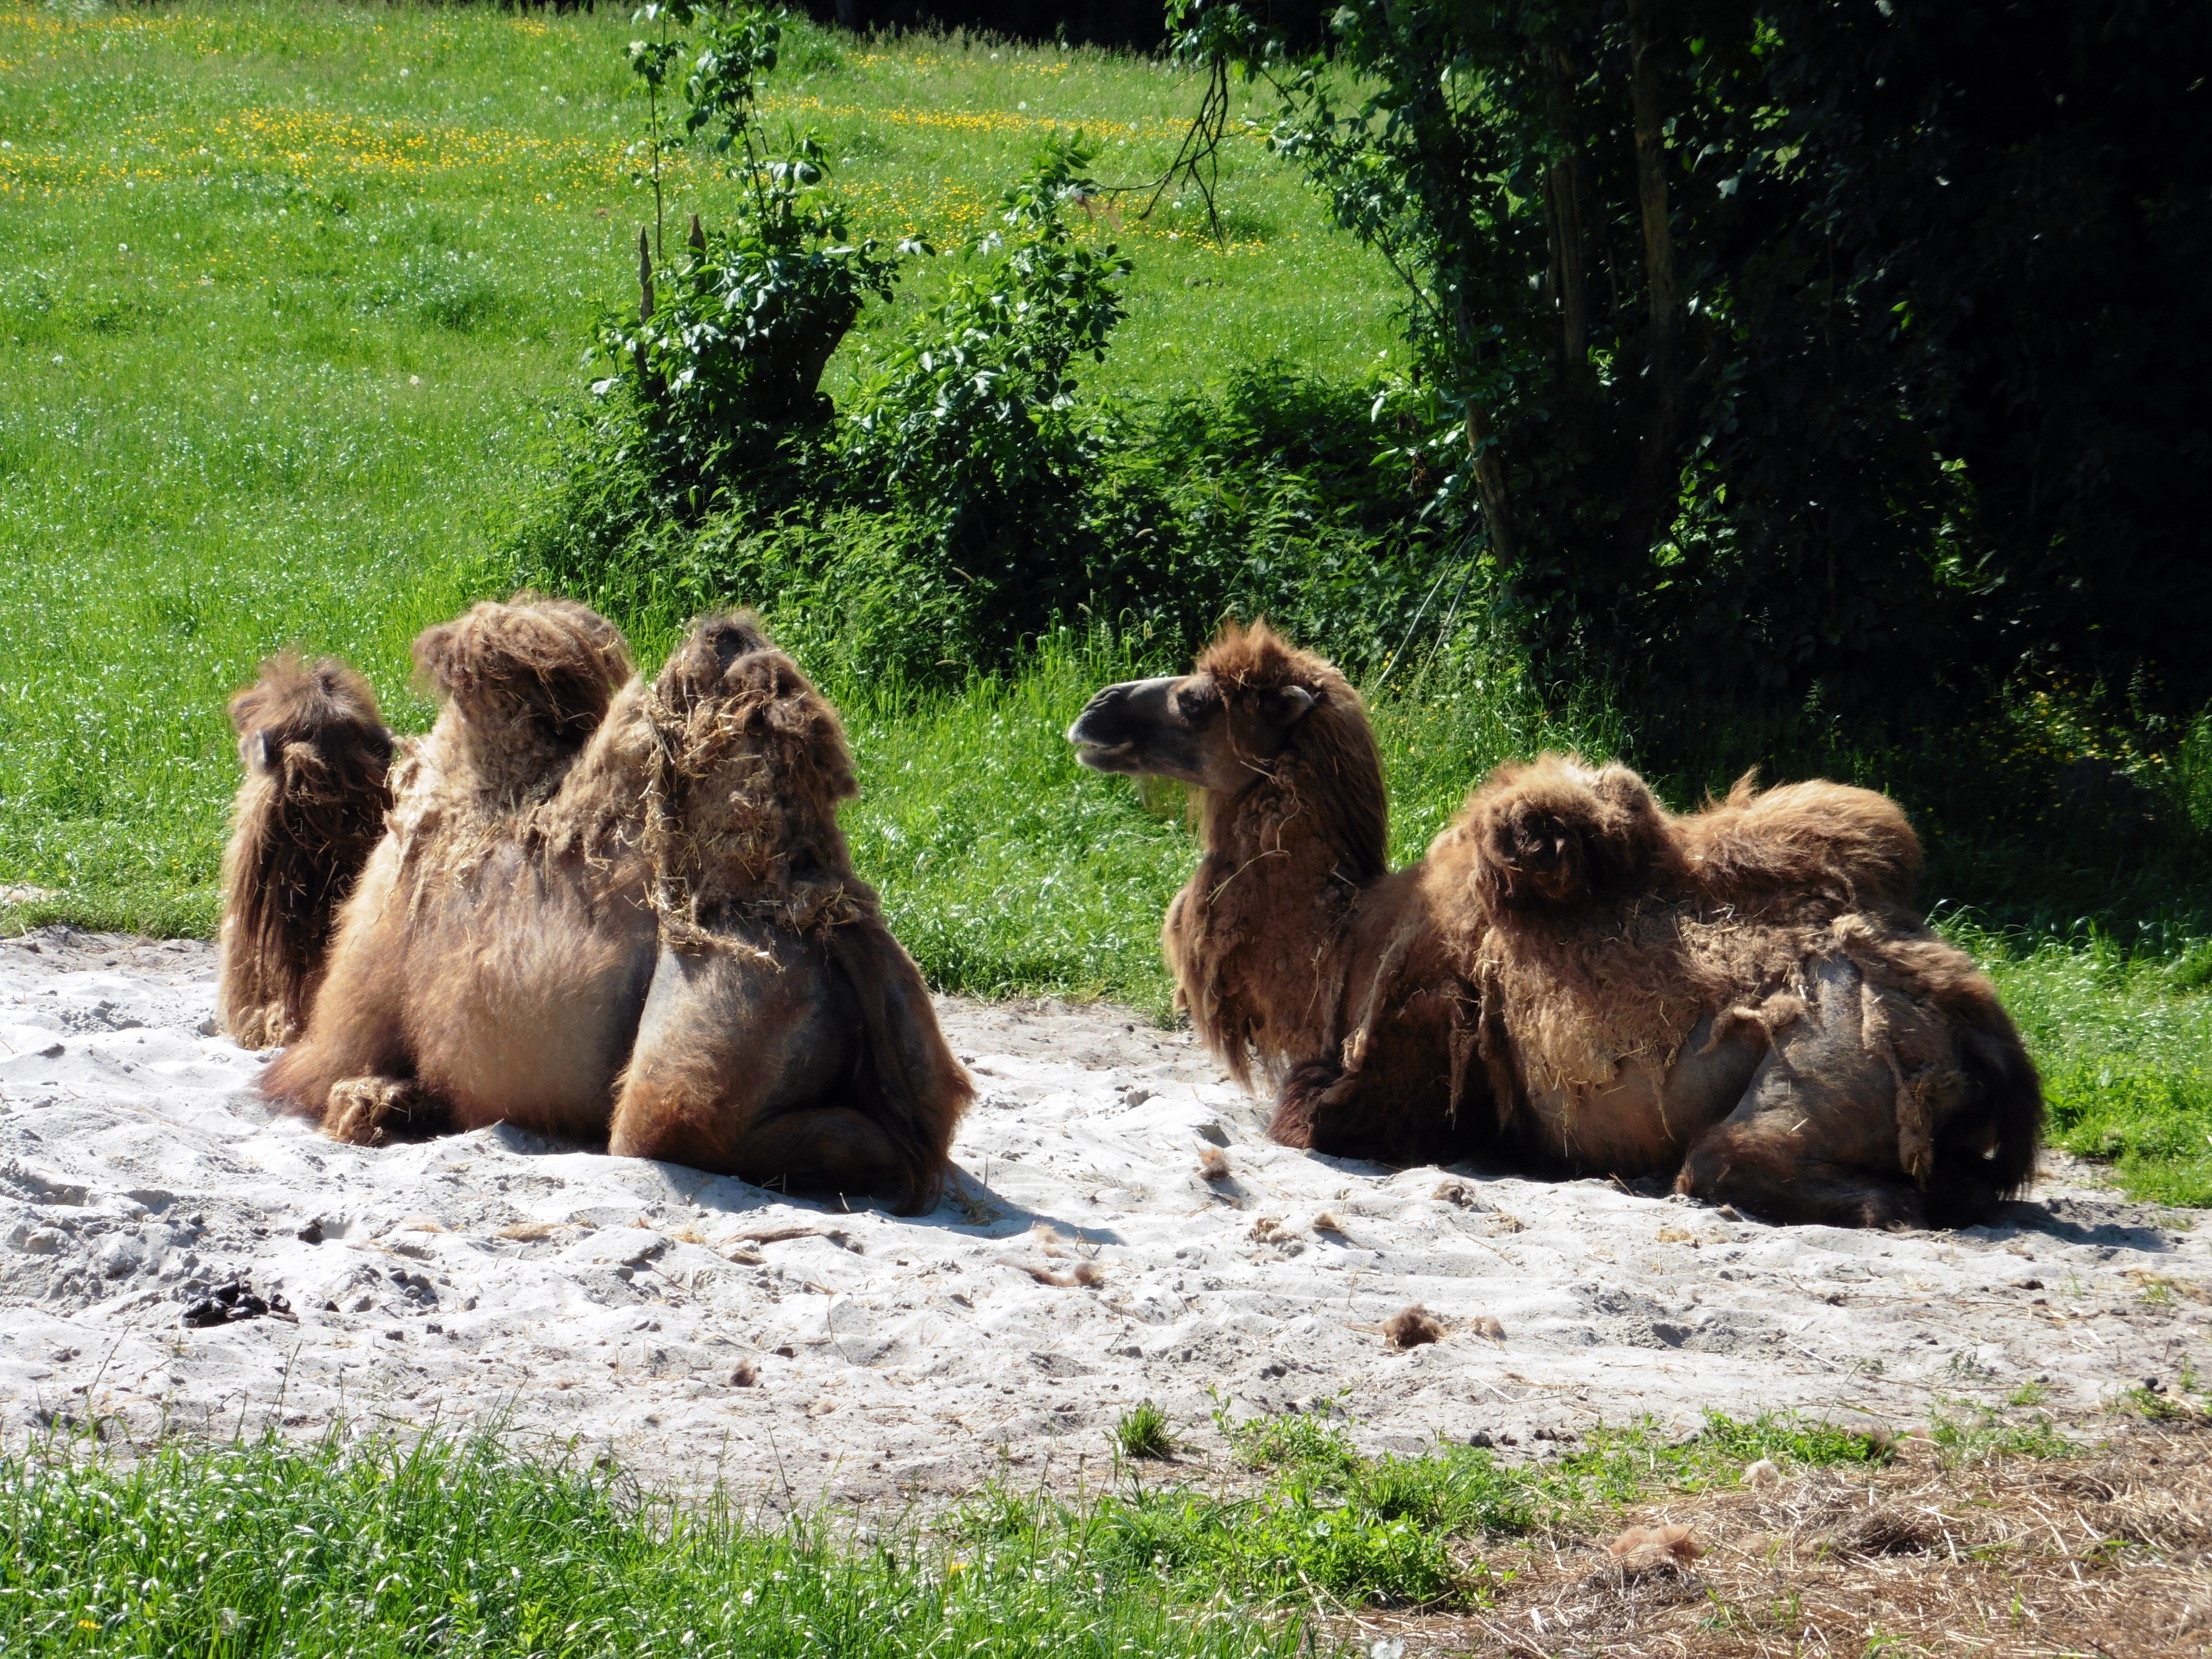
animal, wildlife, zoo, camel, mammal, fauna, lion, brown bear, denmark, safari, nature park, wildlife park, safari zoo, givskud zoo, camel like mammal